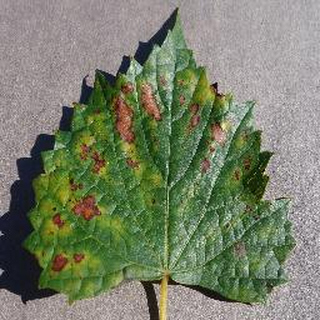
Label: grape_esca_black_measles